Bumzuva Cave and Temple

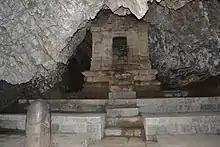
Bumzuva_Cave

Bumzuva cave and temple are a group of Hindu temples and man-made caves in the village of Bumazuv in the Lidder Valley of Anantnag district in Jammu and Kashmir, India.